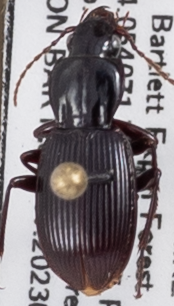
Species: Pterostichus tristis
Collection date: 2023-08-09
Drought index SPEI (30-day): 1.642
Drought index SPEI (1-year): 1.69
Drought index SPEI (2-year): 0.484